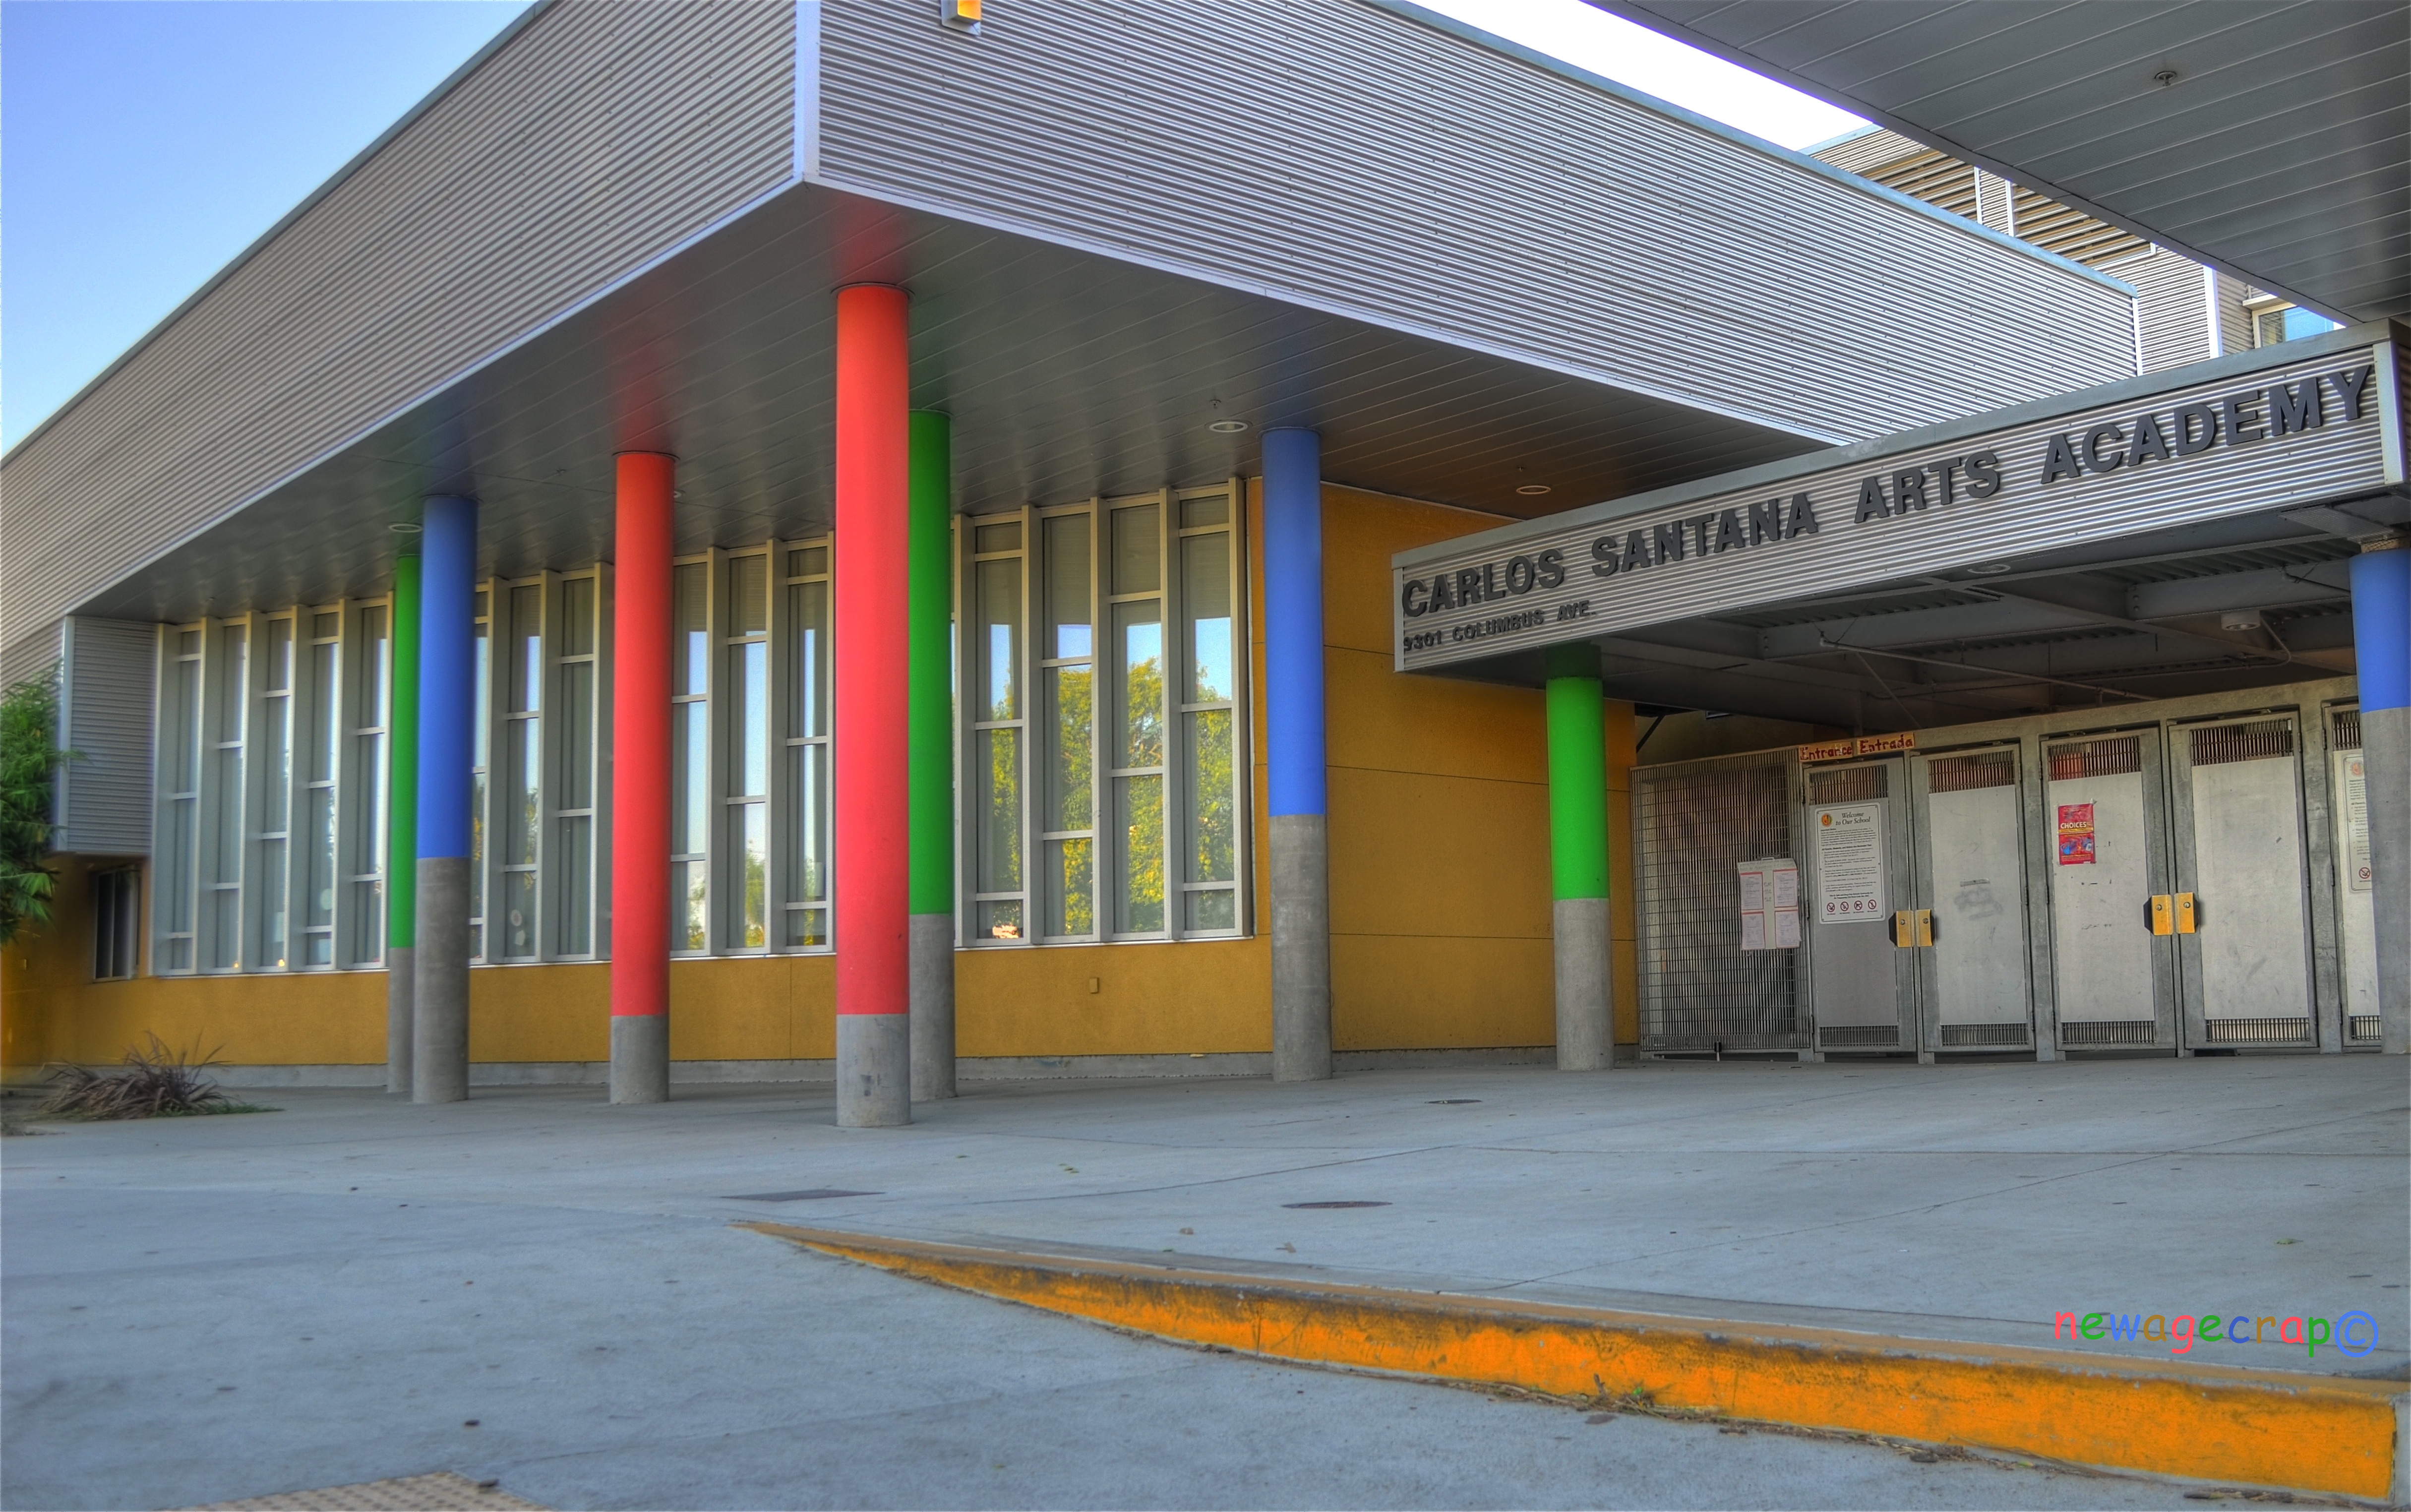
architecture, building, hall, facade, california, place of worship, hdr, socal, losangeles, sanfernandovalley, nikond5100, northhills, carlossantana, rocklegend, magnetschool, rockguitarists, northhillsca, greatestguitarists, rockfusionpioneer, 9301columbusave